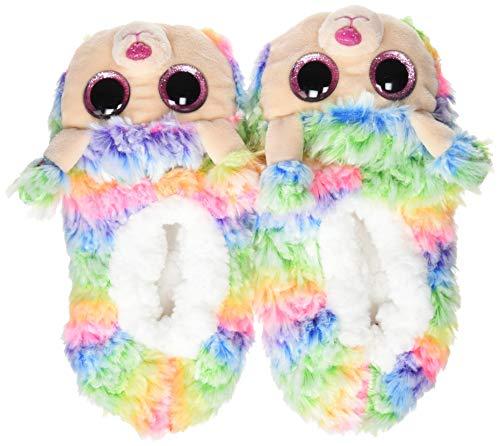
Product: Ty Rainbow - Slipper Socks lrg
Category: Toys & Games | Stuffed Animals & Plush Toys | Stuffed Animals & Teddy Bears
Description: These ultra-plush slipper socks feature fan favorite, rainbow.
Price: $8.99
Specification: ProductDimensions:9x7.5x3inches|ItemWeight:3.52ounces|ShippingWeight:3.52ounces(Viewshippingratesandpolicies)|ASIN:B07DTZVTXT|Itemmodelnumber:95365|Manufacturerrecommendedage:36months-8years